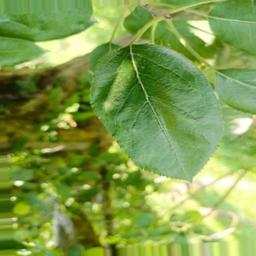
Label: Healthy